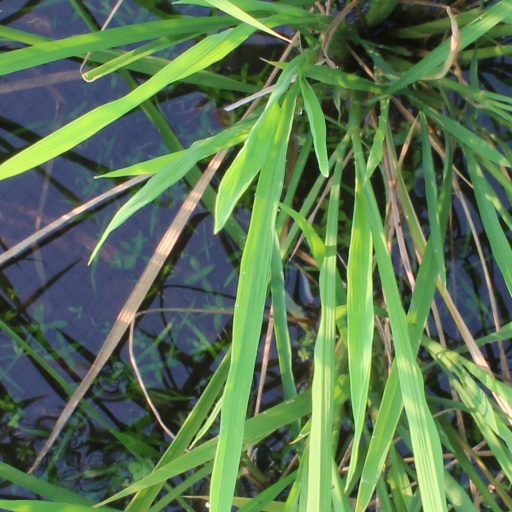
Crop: rice